John Brunton (scenic artist)

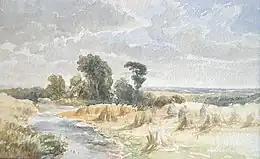
'Cornstooks' ("c". 1880), watercolour painting by John Brunton.

At the time of the 1881 census John and Sarah Brunton and their children were living at 73 Crown Street in Liverpool.